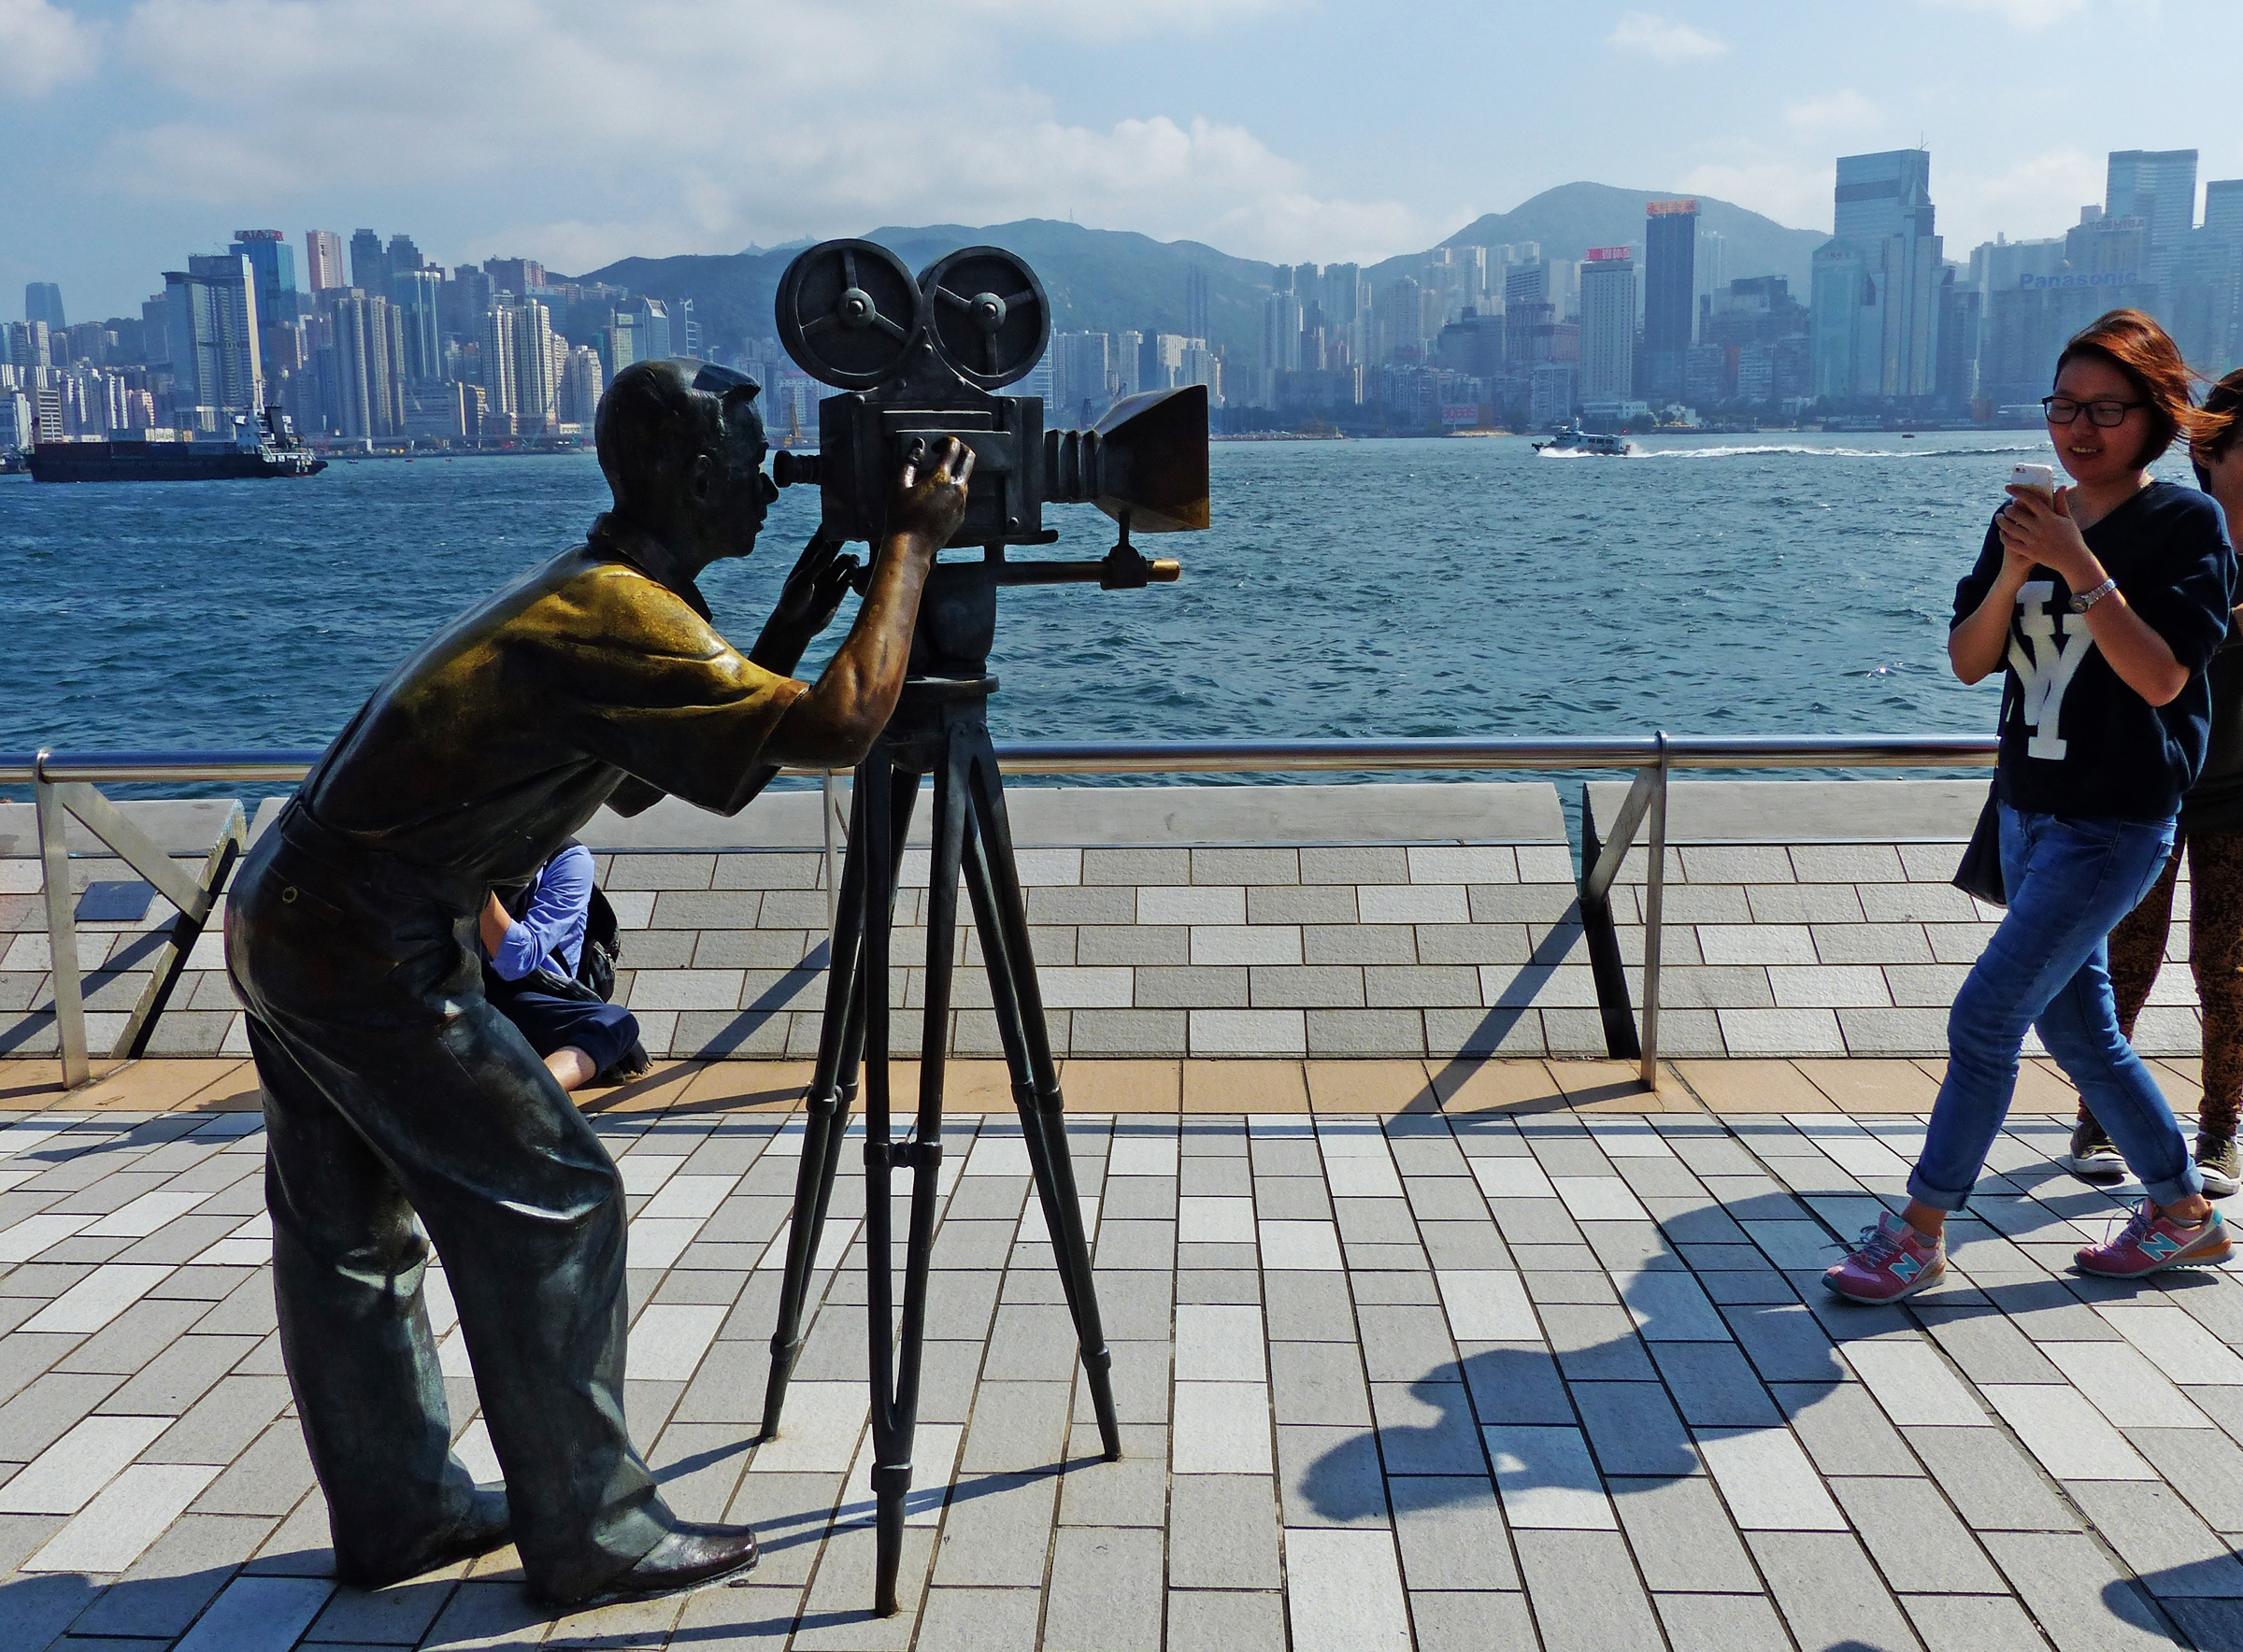
camera, blue, photograph, image, bridgecamera, superzoom, panasonicdmcfz200, moviecamera